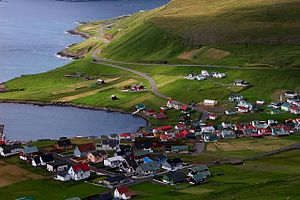
Porkeri
Bygden Porkeri
Porkeri er en bygd på den sydligste færøske ø Suðuroy og ligger ved nordøstsiden af Vágsfjørður mellem Vágur og Hov. Bygden udgør sin egen kommune, Porkeris kommuna. Bygden er opdelt i bylingerne Uttan Heyga, í Nýjagørðum, í Gjørðum, í Eystrum, undir Homrum, við Geil, við Á, á Klova, í Bøkkum, og á Heyggi. Grænsen til nabokommunen Hov følger elven Hovsá med flere søer; den største Vatnsnes, blev før i tiden udnyttet til opdræt af lakseyngel. En del af søvandet føres gennem en tunnel vestpå til vandkraftværket ved í Botni, nord for Vágur.